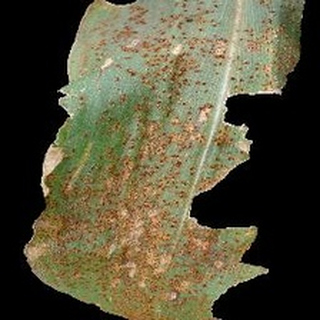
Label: corn_common_rust